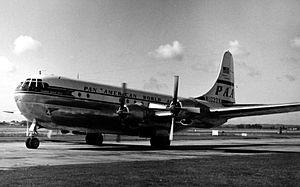
L'histoire de l'aviation peut se diviser en six périodes :
Le Boeing 377 Stratocruiser est un avion de ligne, version passagers du 367 Stratofreighter qui est lui-même la version cargo du B-50 Superfortress. Son premier vol a lieu le 8 juillet 1947.
Pan American World Airways, couramment appelée Pan Am est une compagnie aérienne américaine fondée sous le nom de Pan American Airways en 1927 et disparue en 1991. On lui attribue de nombreuses innovations qui ont marqué l'industrie aérienne mondiale. Elle a été une des plus prestigieuses et célèbres compagnies aériennes.